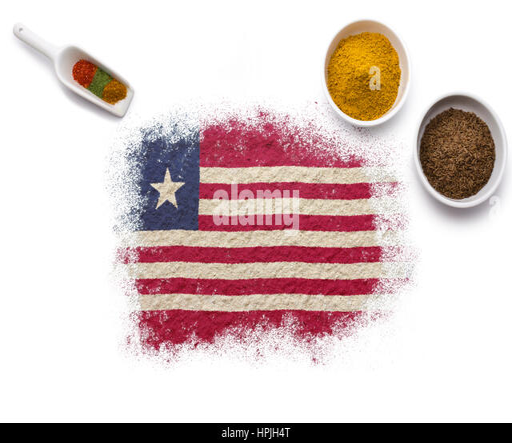
various spices forming the flag .